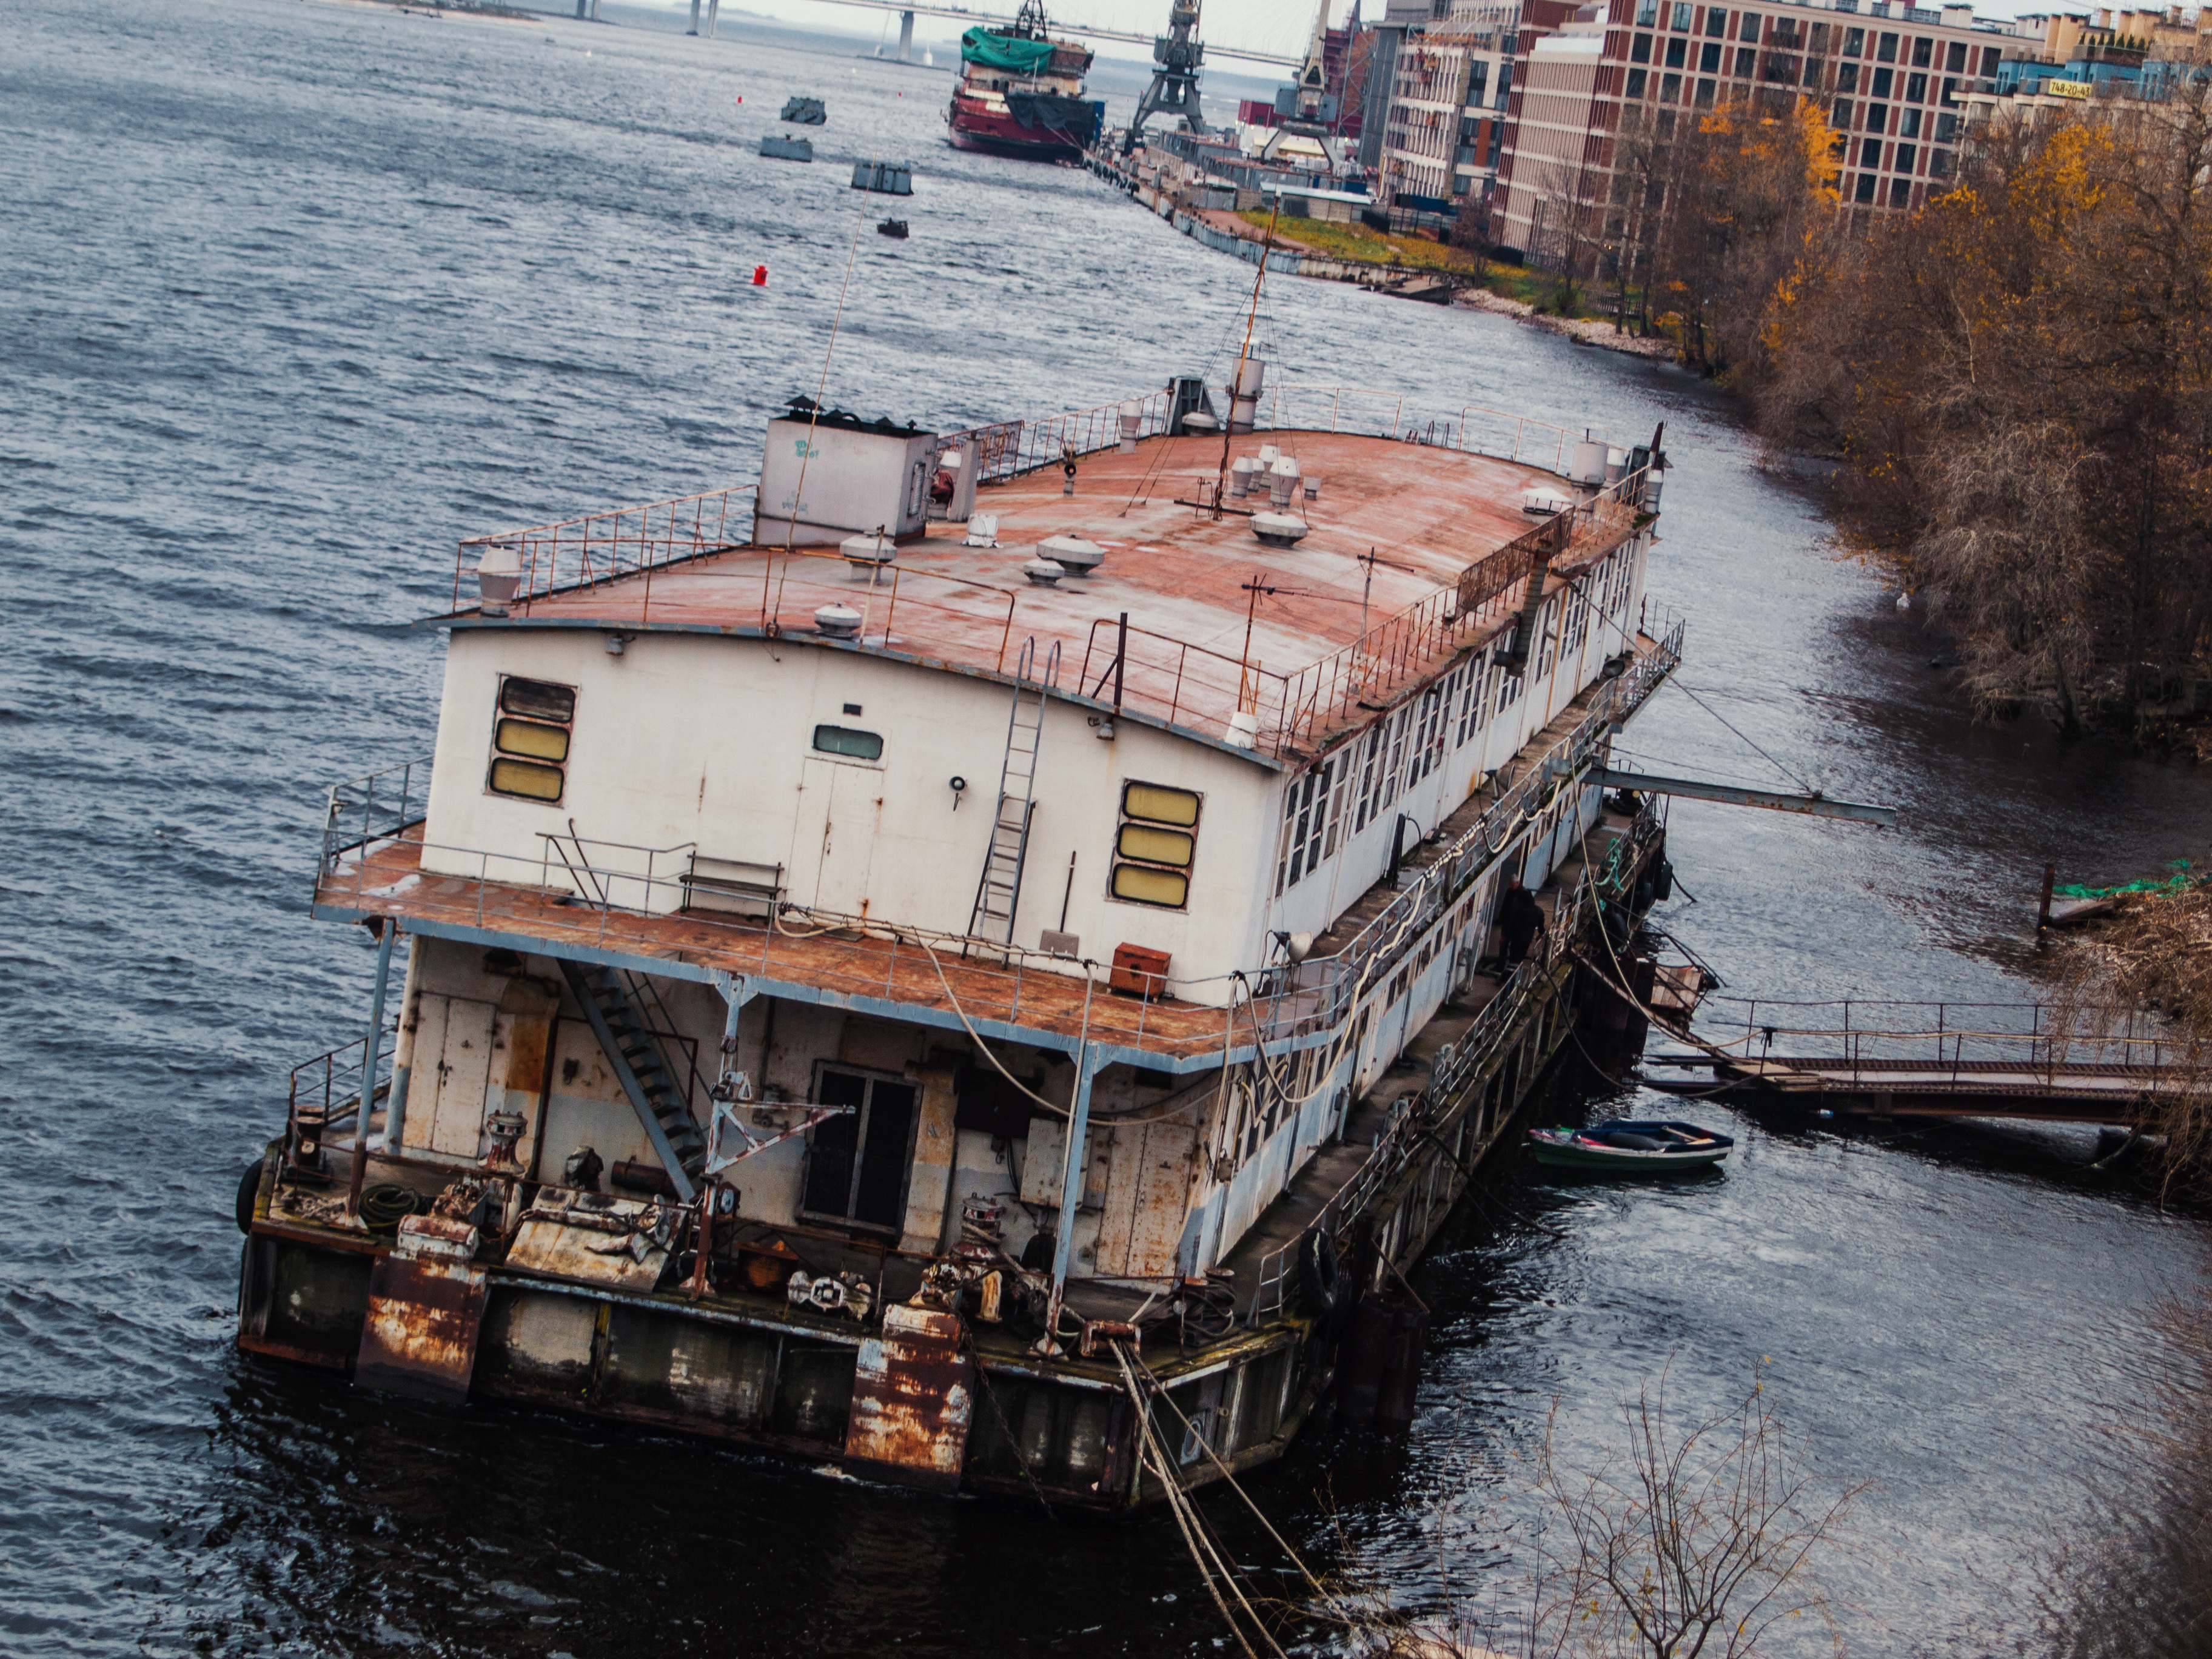
images, water, wheel, building, boat, watercraft, window, vehicle, naval architecture, lake, city, ship, automotive wheel system, tree, water transportation, house, channel, town, tourism, machine, landscape, plant, canal, aerial photography, sky, urban design